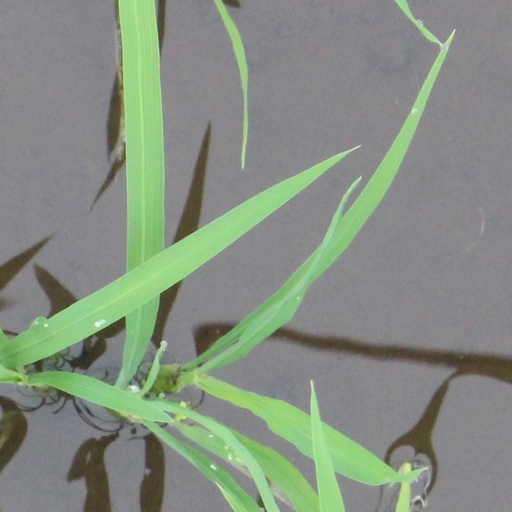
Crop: rice